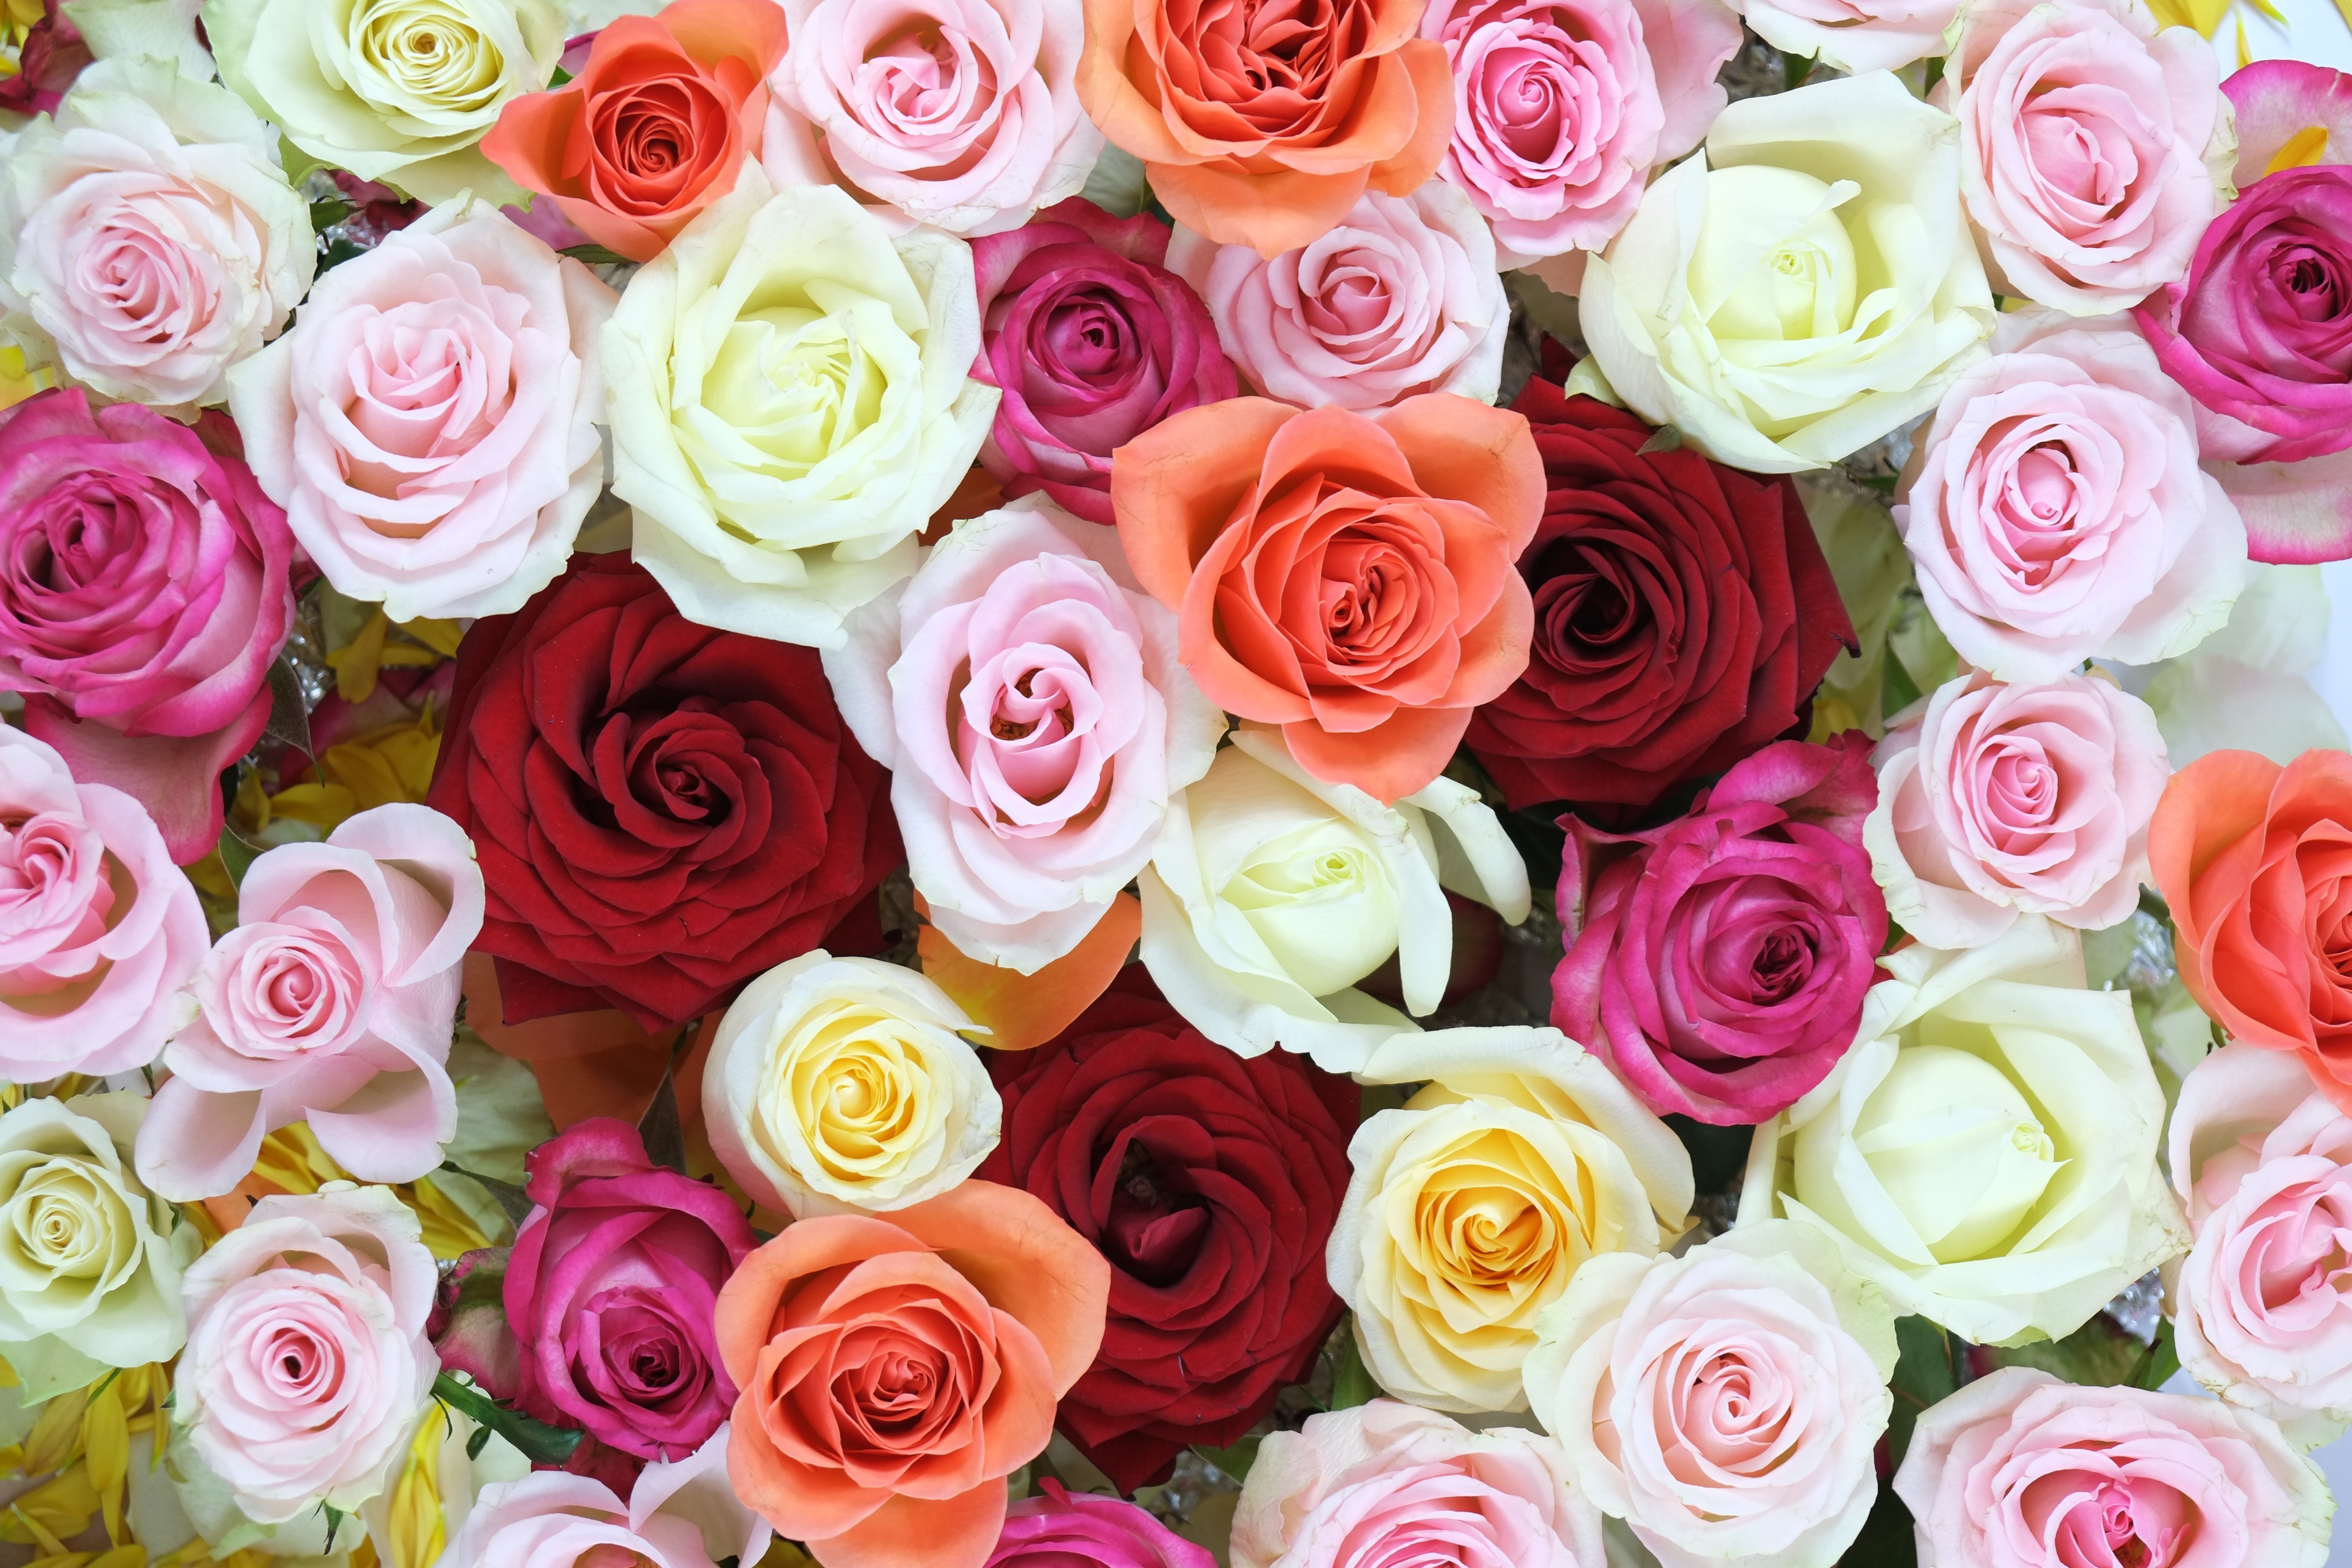
blossom, plant, flower, petal, bloom, rose, pink, flowers, roses, floristry, floribunda, rose blooms, flowering plant, garden roses, rose family, flower bouquet, cut flowers, floral design, land plant, flower arranging